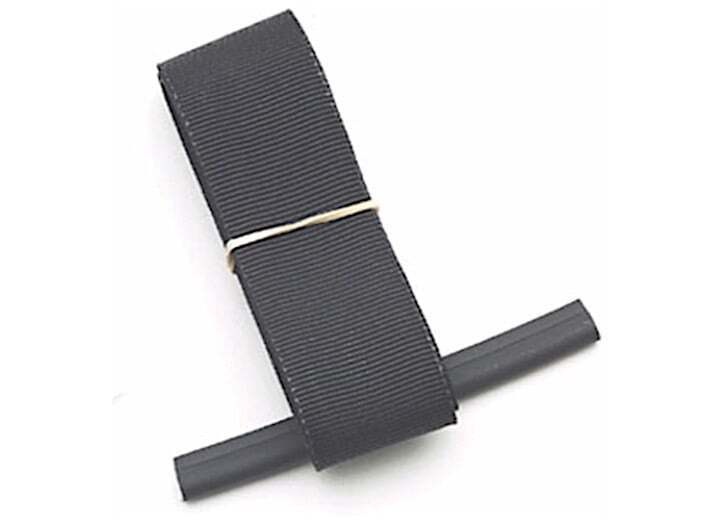
Carefree  44" Awning Pull Strap  Part # 901088
Carefree 44" Awning Pull Strap Part # 901088
Brand: We Are Airstream
Category: Home & Garden > Lawn & Garden > Outdoor Living > Awning Accessories > Pull Straps